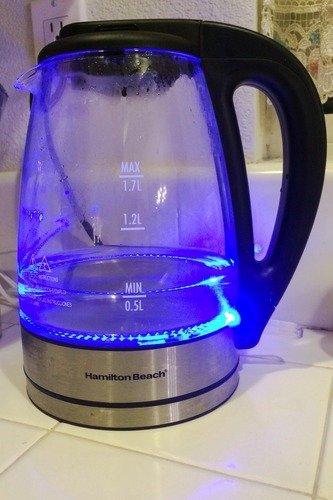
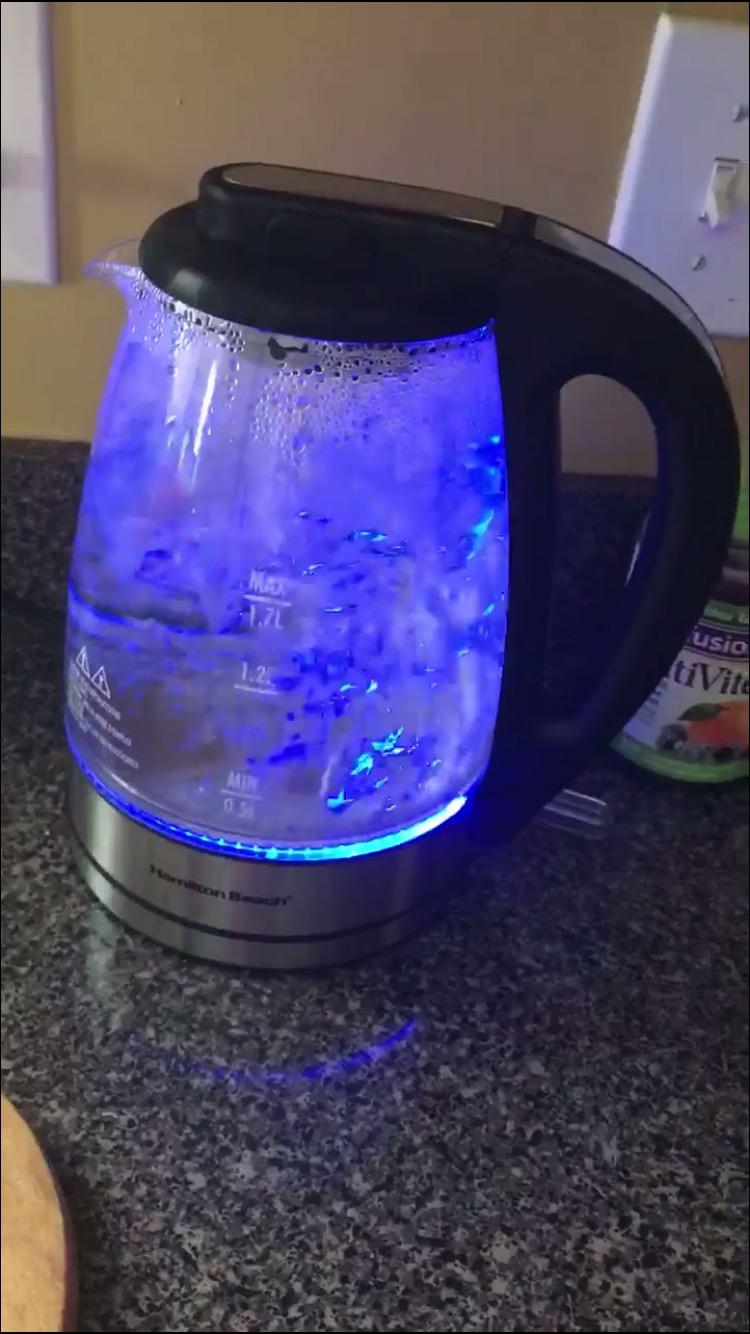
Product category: items_kettle
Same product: yes